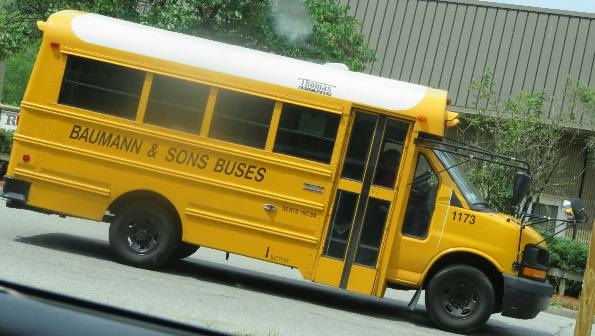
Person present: No